Halle-Neustadt

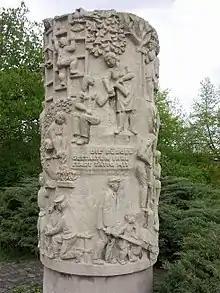
The Elan der frühen Jahre: "Aufbauhelfer" (Elan of the early years: "reconstruction workers") (1975) by Rudolf Hilscher.

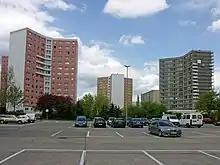
The Y-type plattenbau, both renovated and non-renovated

Halle-Neustadt, popularly known as HaNeu (like Hanoi), was a city in the German Democratic Republic (East Germany). It was established as a new town on 12 May 1967, as an independent and autonomous city. The population in 1972 was 51,600 and in 1981 was more than 93,000. On 6 May 1990, Halle-Neustadt merged back into Halle again. The population has halved since then and was about 45,157 inhabitants on 31 December 2010.